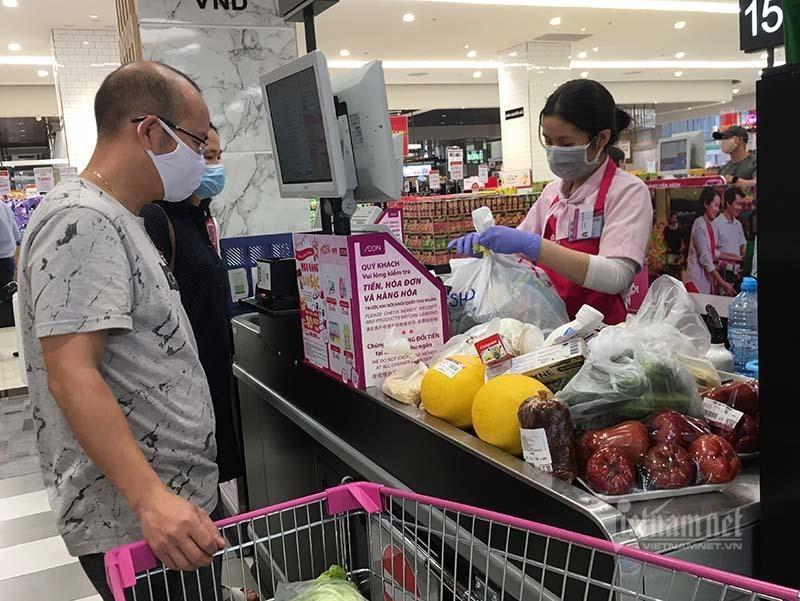
phía trước quầy thu ngân đang có sự xuất hiện của hai người